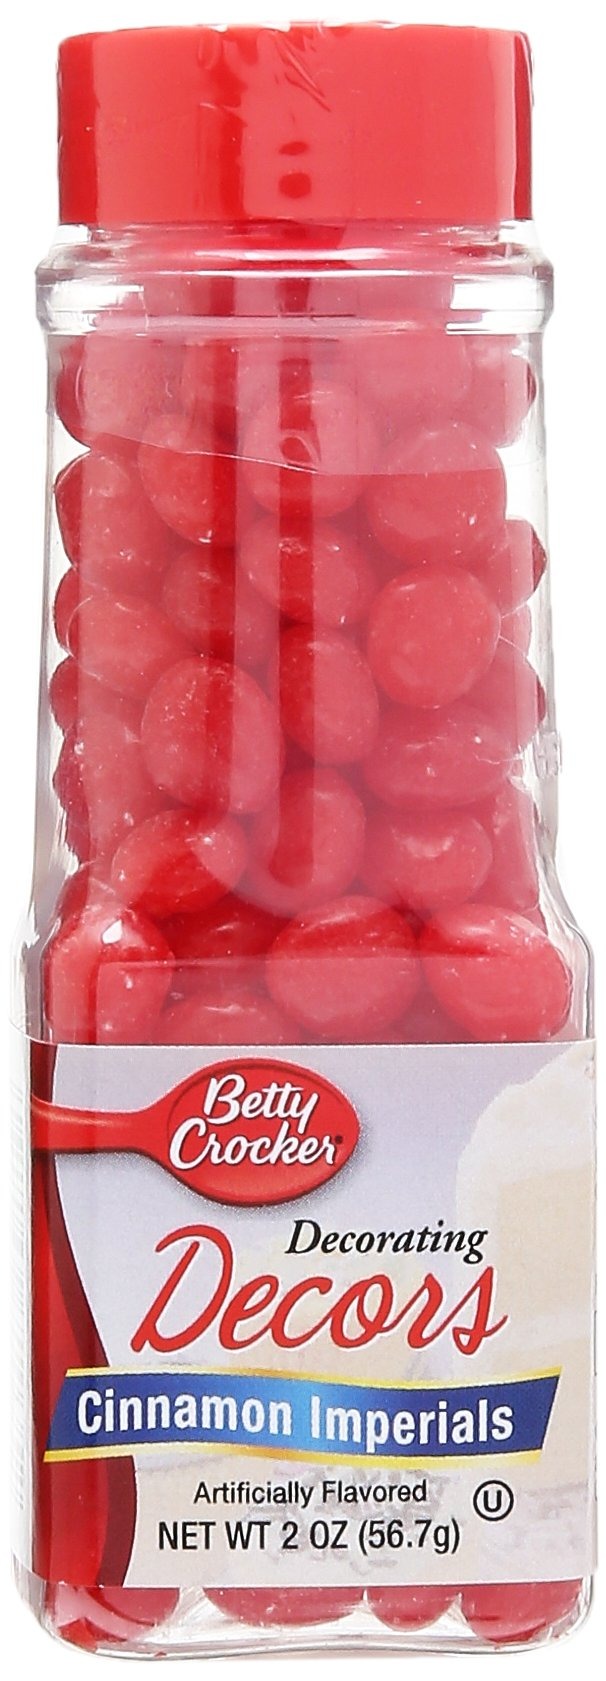
Item Name: Betty Crocker Decor Cinnamon, 2 oz
Bullet Point 1: Used for Easier Decorating
Bullet Point 2: The package length of the product is 3.95 inches
Bullet Point 3: The package width of the product is 1.35 inches
Bullet Point 4: The package height of the product is 1.3 inches
Value: 2.0
Unit: Ounce

Price: 2.99